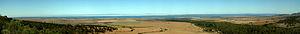
Le parc national du Mont Remarkable est un parc national d'Australie situé à 238 km au nord d'Adélaïde, capitale de l'Australie-Méridionale dans la chaîne de Flinders.